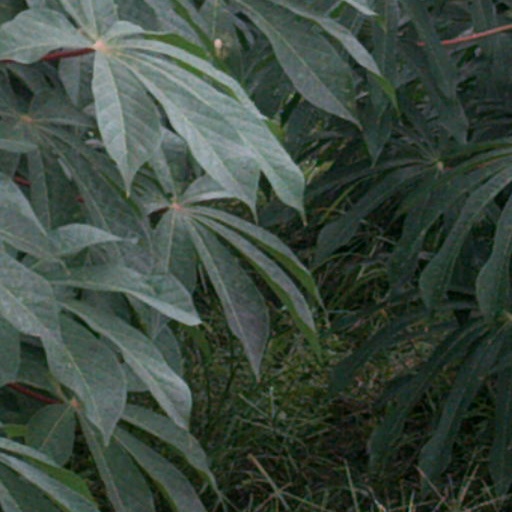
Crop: cassava